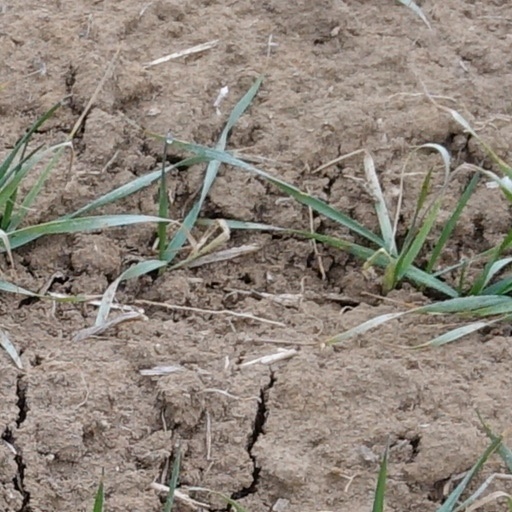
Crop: wheat